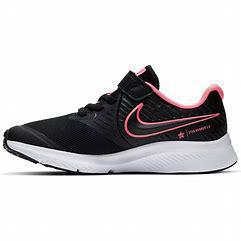
Brand: Nike
Model: Star Runner 2